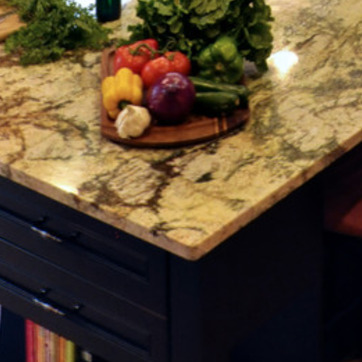
Material: polishedstone